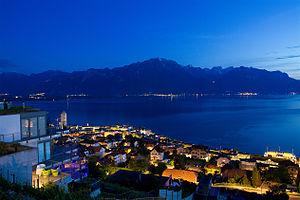
Montreux de nuit et le lac Léman
Les Sommets de la francophonie sont des rencontres des chefs d’État et de gouvernement des pays membres de l’Organisation internationale de la francophonie qui se tiennent tous les deux ans depuis 1986.
A Winter's Tale est une chanson du groupe Queen, sortie en single en 1995. Écrite par Freddie Mercury, elle est le deuxième extrait de l'album Made in Heaven sorti la même année.
Le Léman, appelé aussi lac de Genève, ou par tautologie lac Léman, est un lac d'origine glaciaire situé en Suisse et en France ; par sa superficie, c'est le plus grand lac alpin et subalpin d'Europe.